Higuchi Keiko

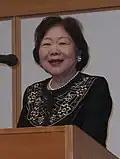
Image of Keiko Higuchi

As an activist she has been known as feminist, but since the 1980s active on warfare around aged people and their families. She is the Representative Secretary General of a Japan-based NPO, Women's Association for the Better Aging Society (WABAS).